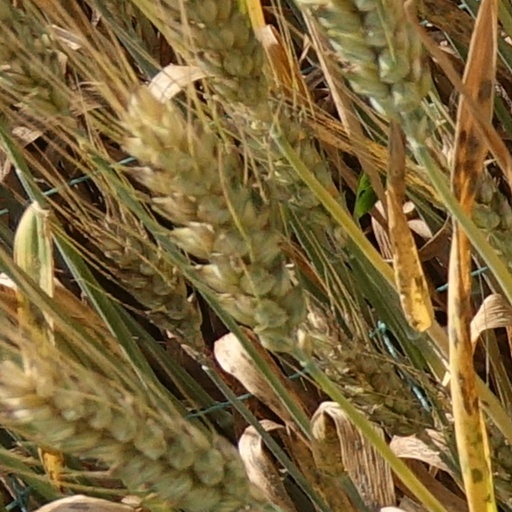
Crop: wheat